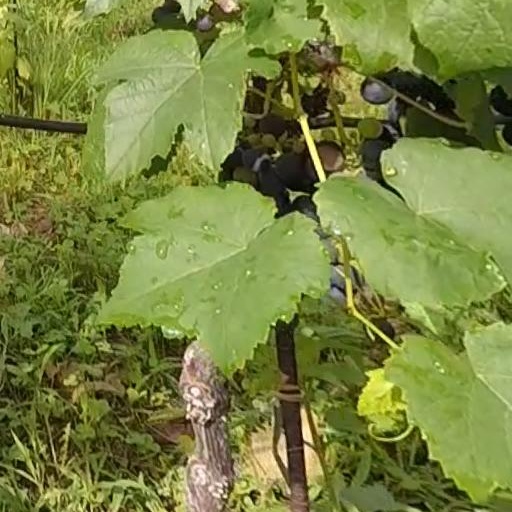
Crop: grape